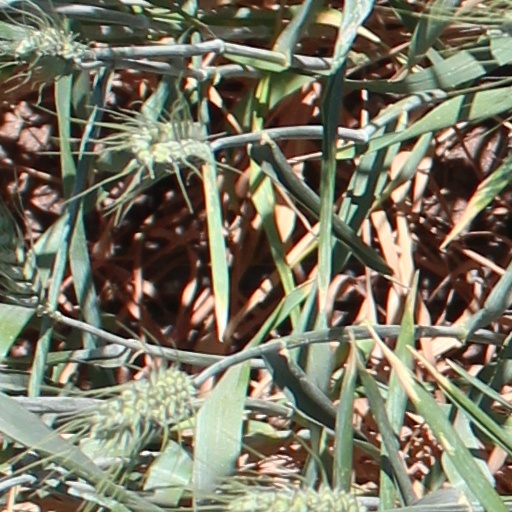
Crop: wheat